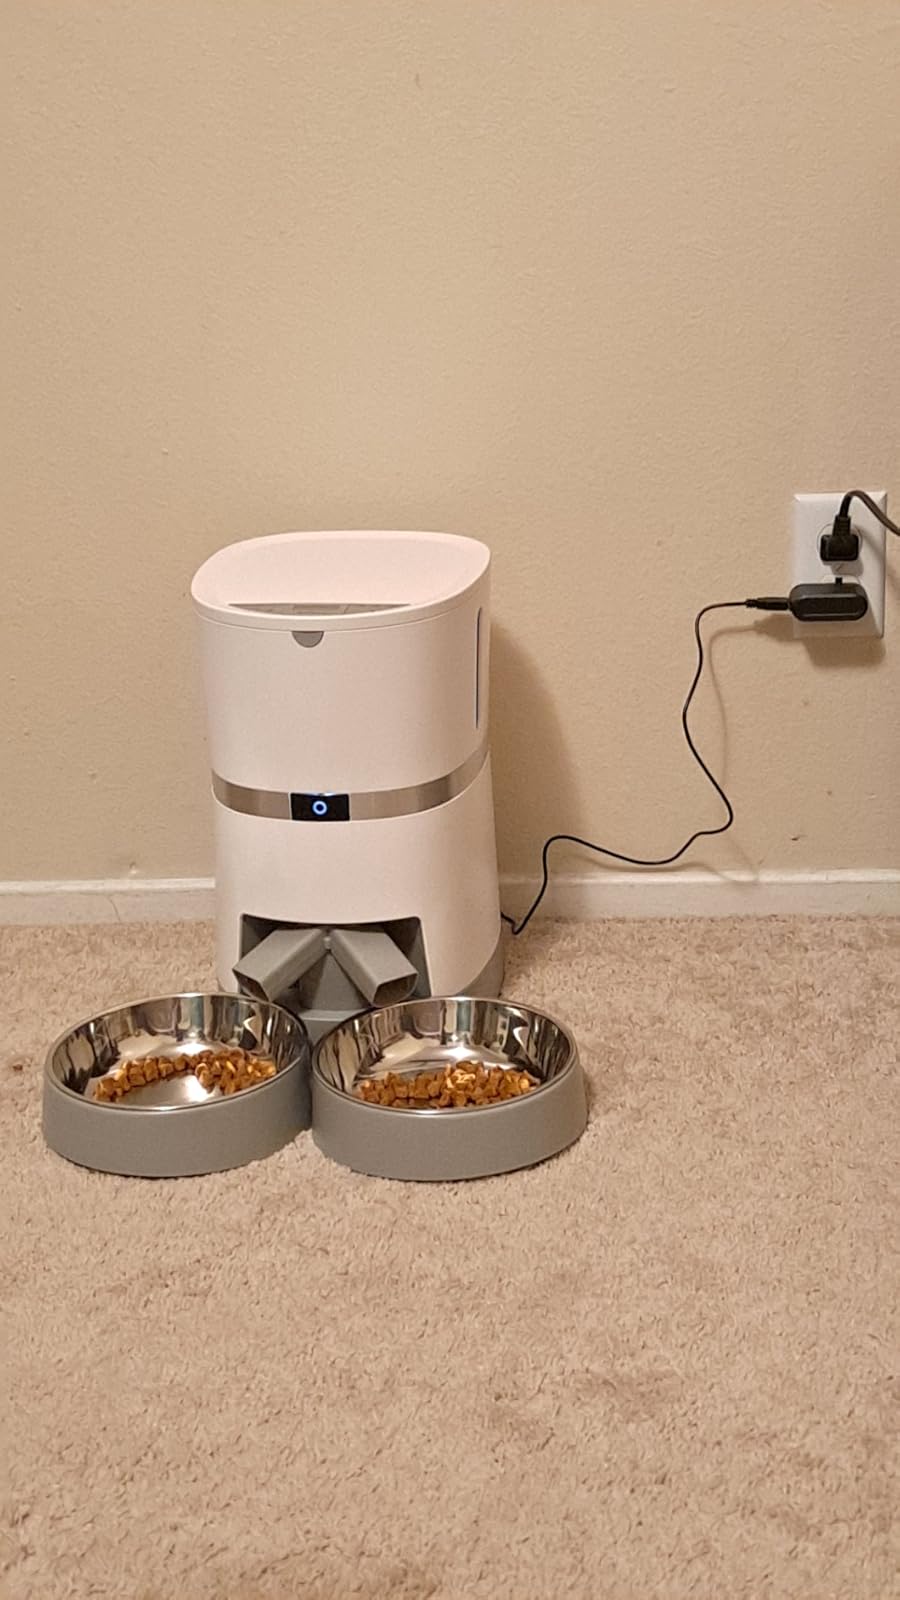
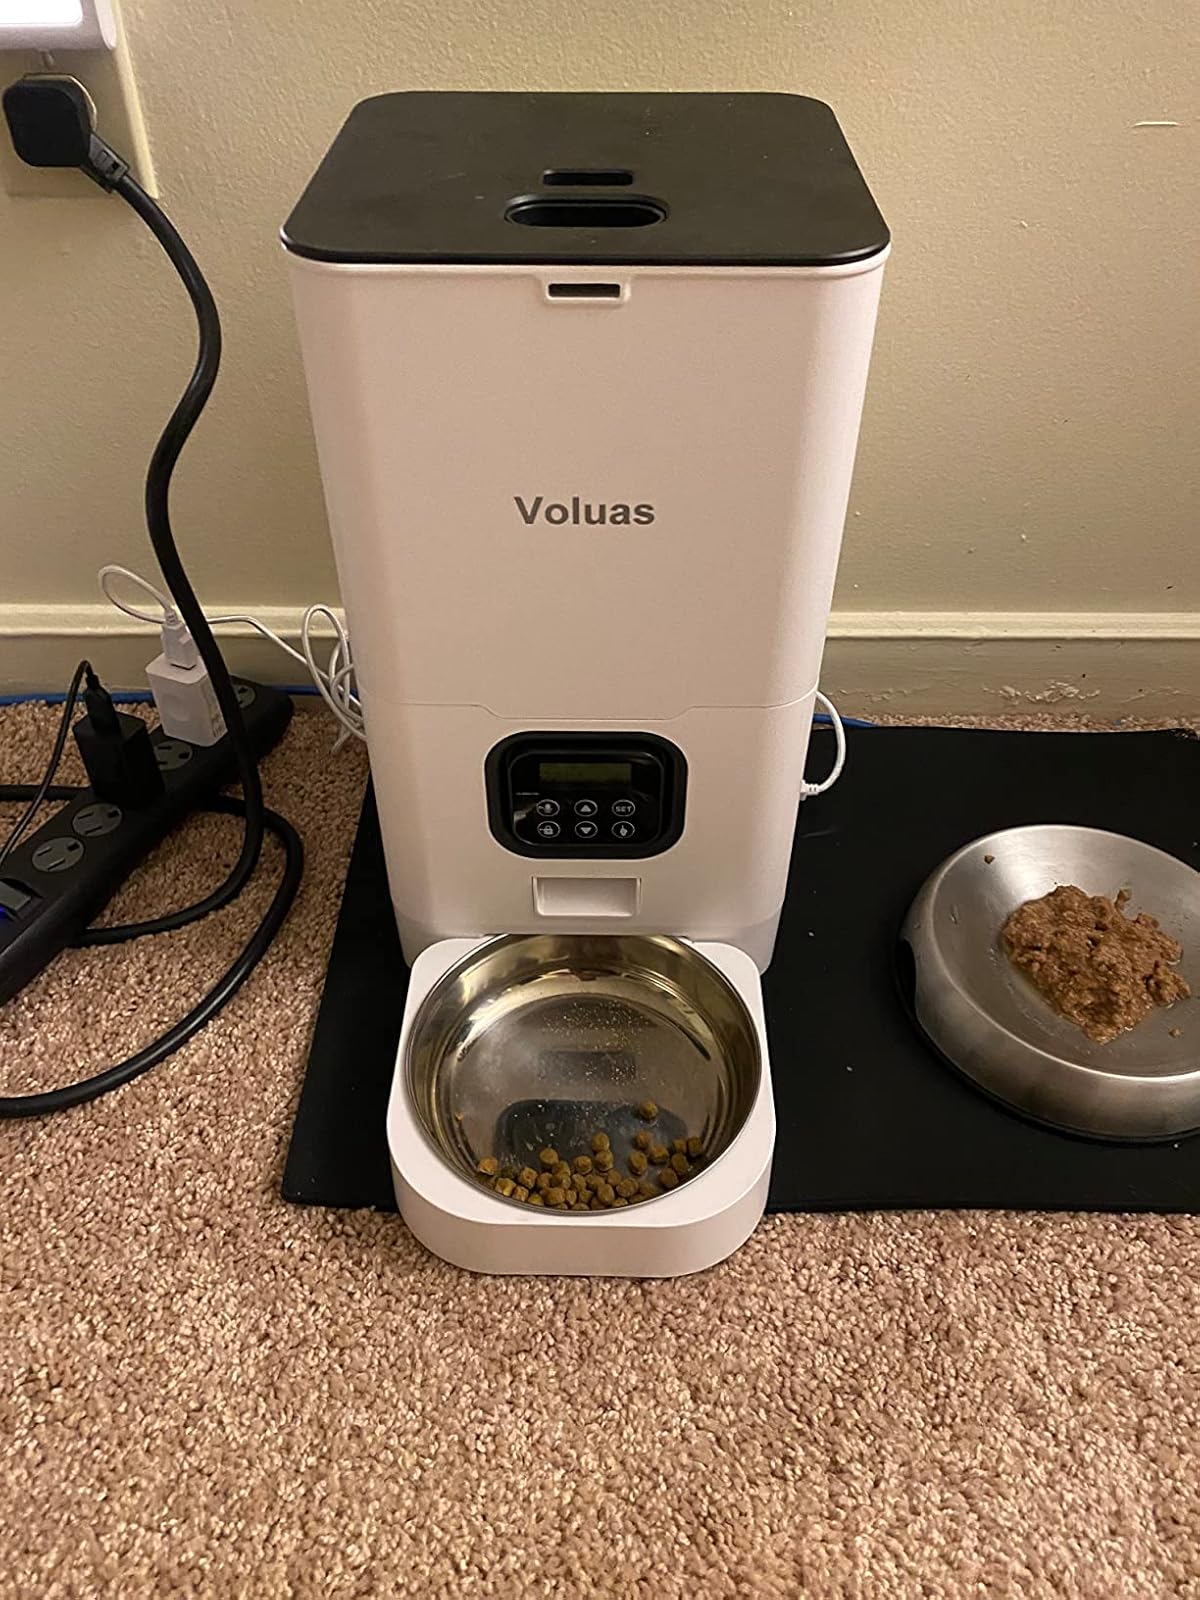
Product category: items_feeder
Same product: no